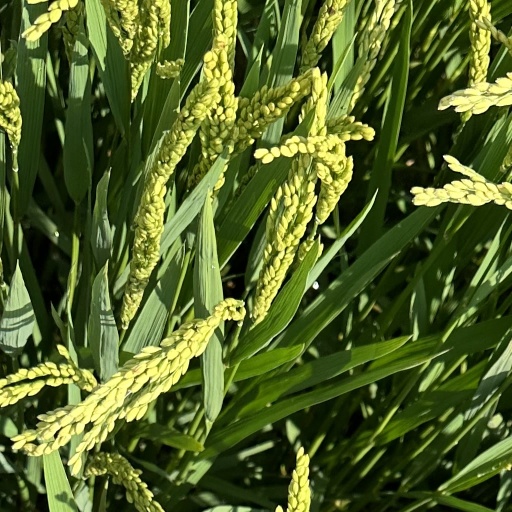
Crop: rice